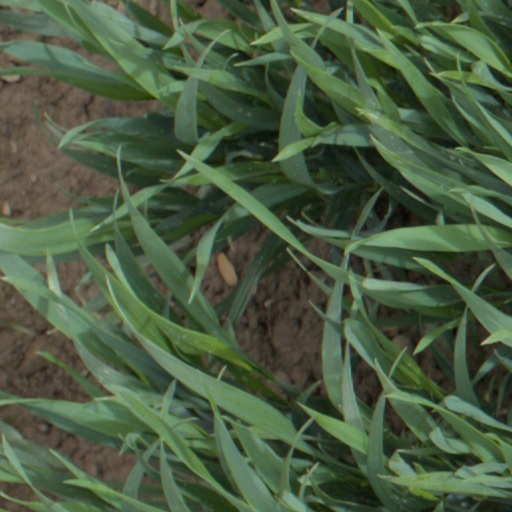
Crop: wheat